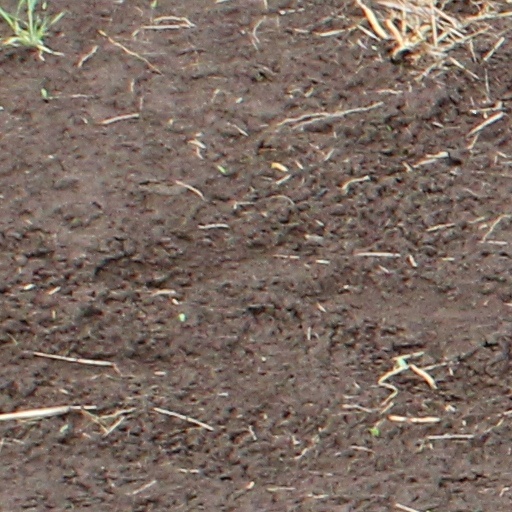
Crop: wheat